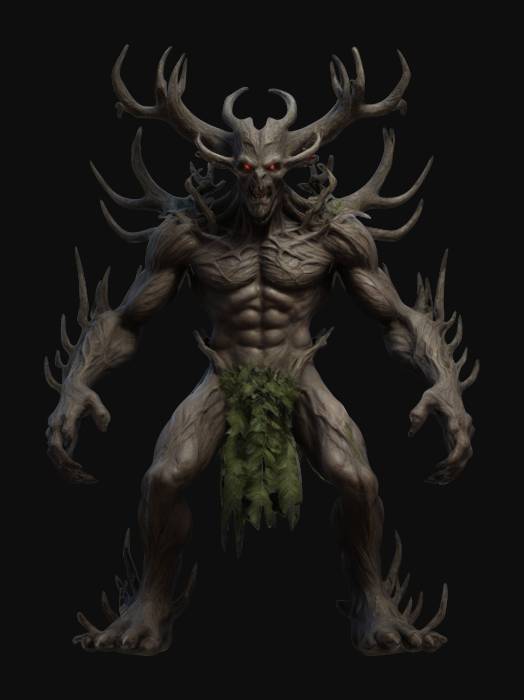
미적 점수 (1~10점): 7